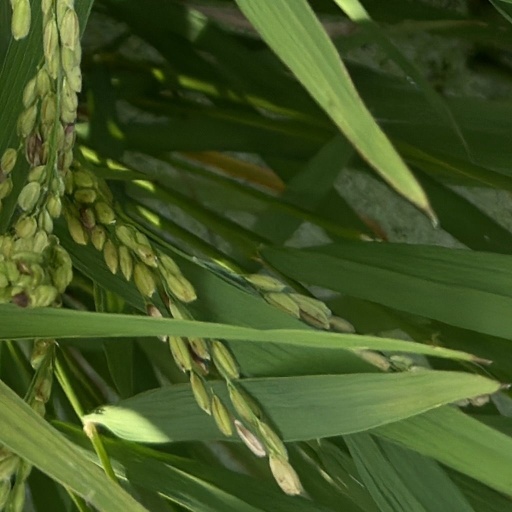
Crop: rice